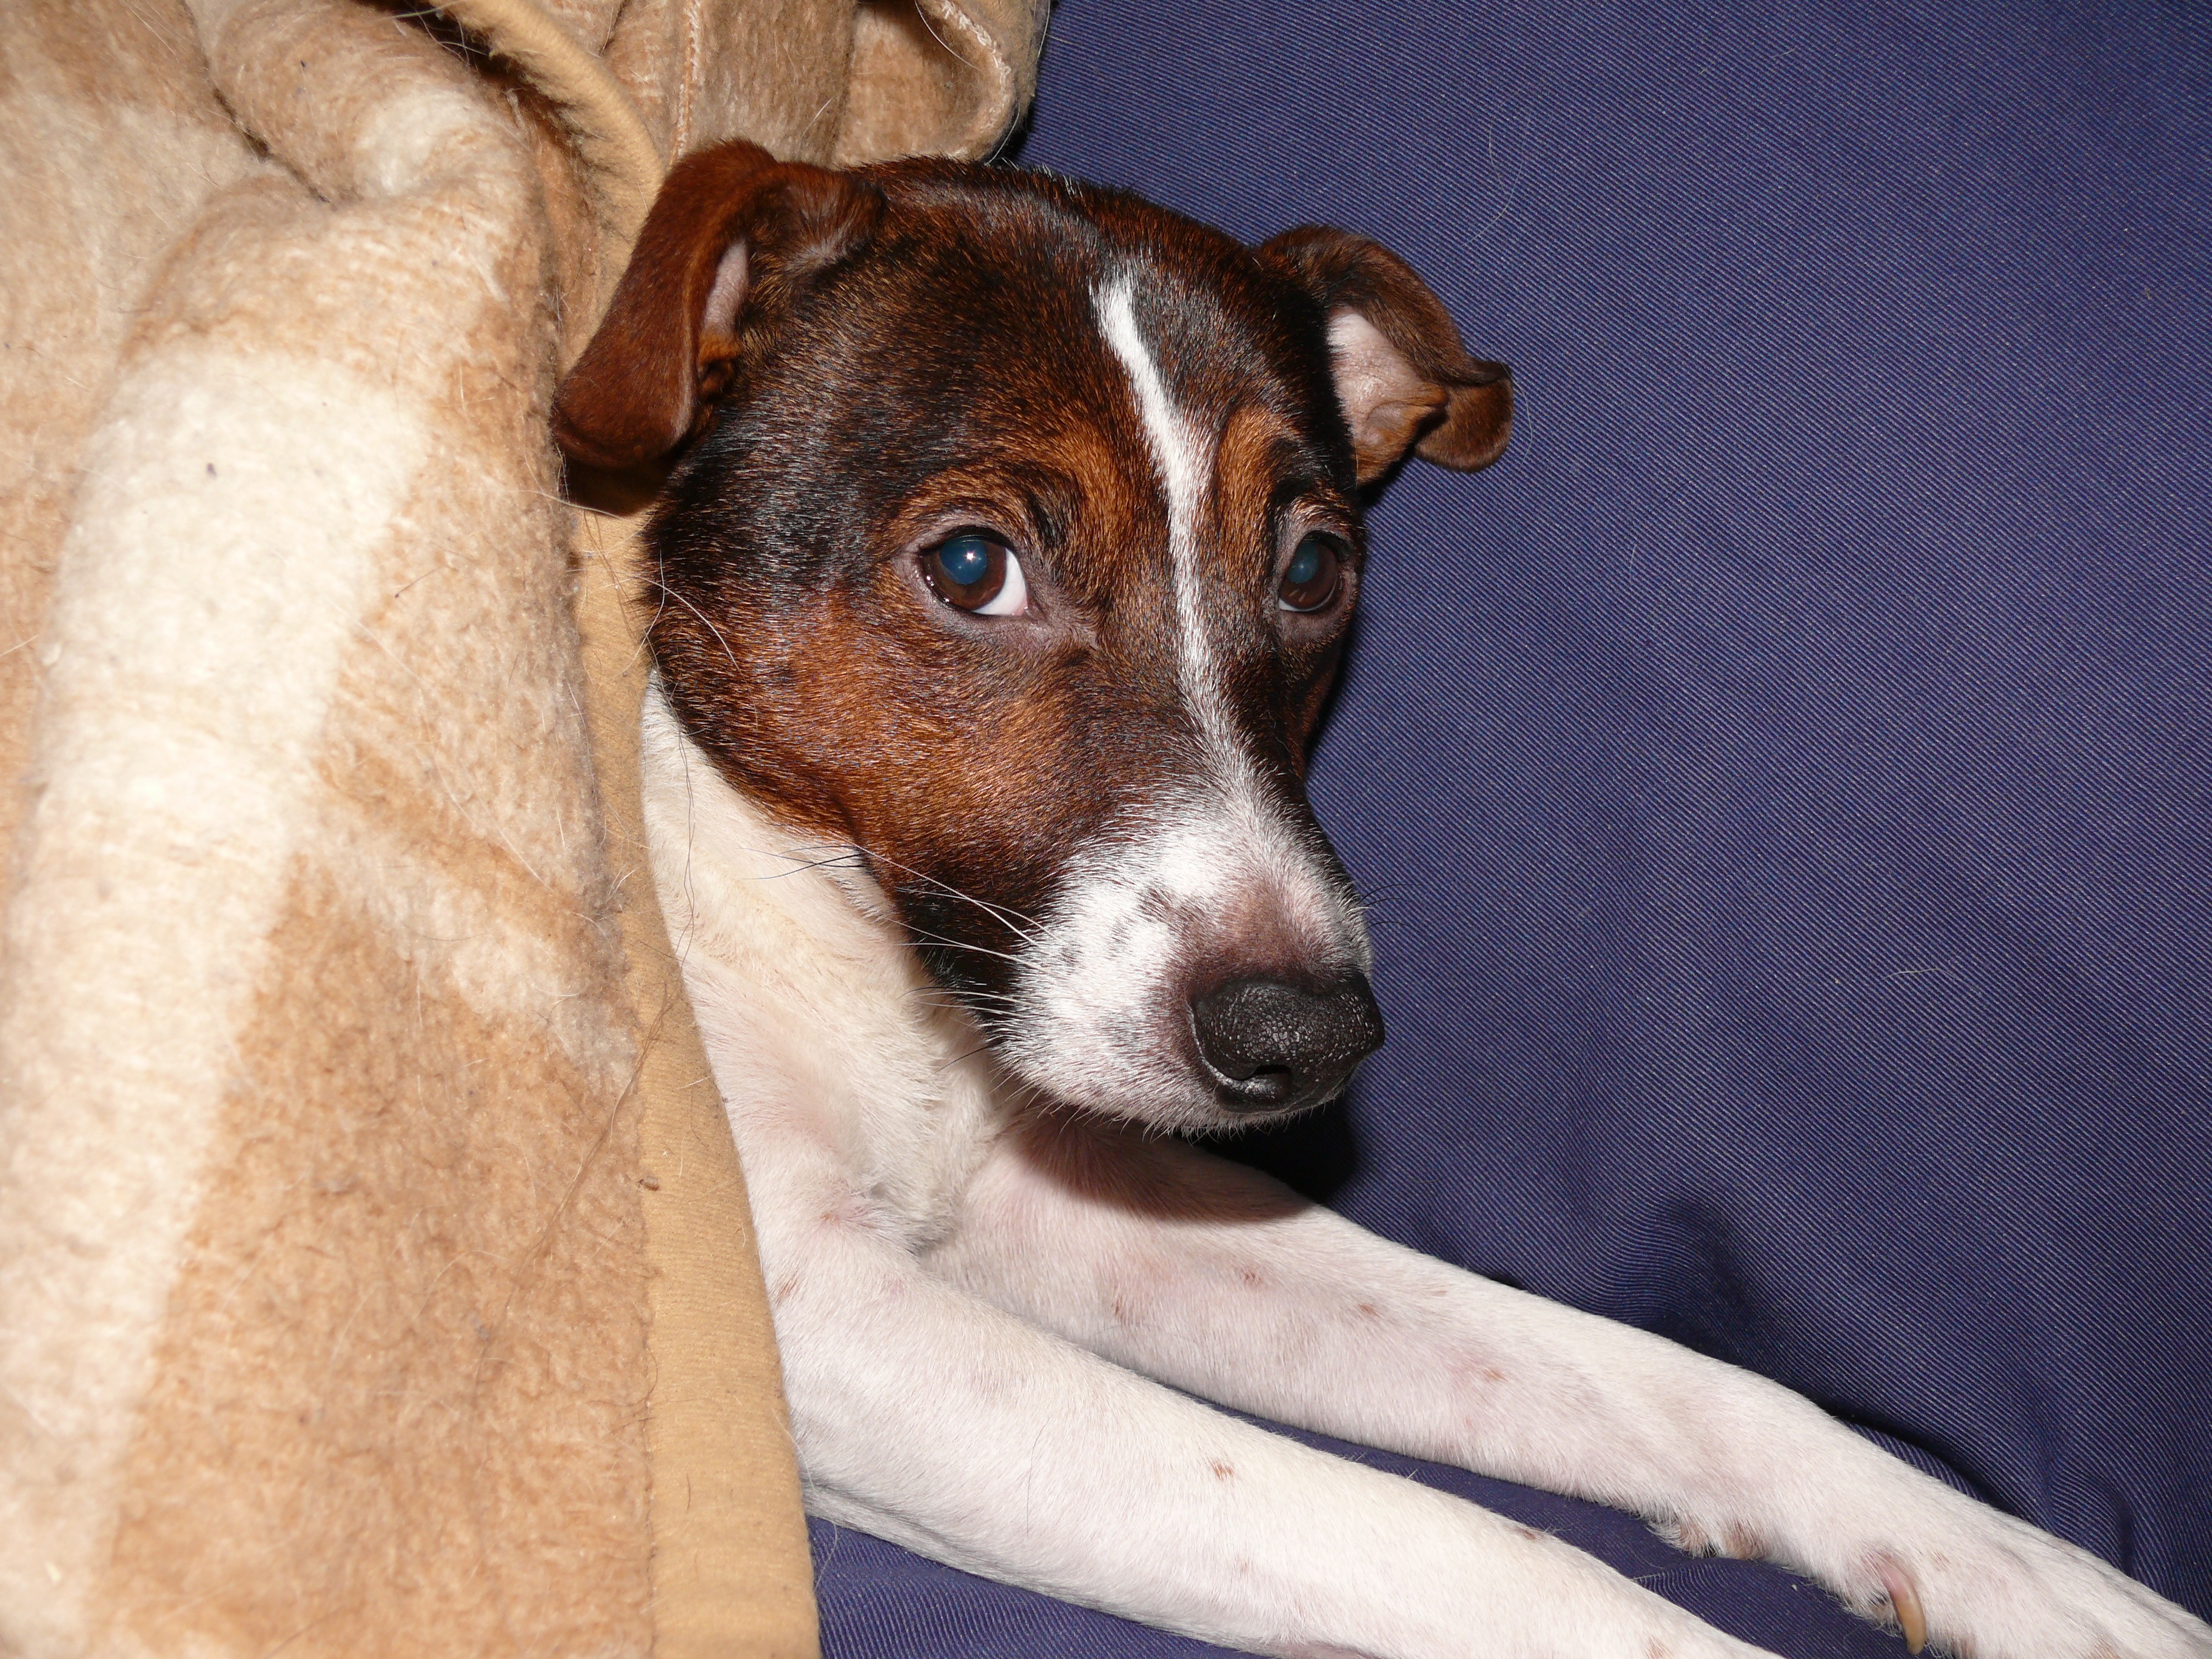
puppy, dog, animal, male, fur, brown, mammal, vertebrate, dog breed, terrier, pride, jack russell terrier, dog like mammal, russell terrier, toy fox terrier, brazilian terrier, miniature fox terrier